Don't Care High

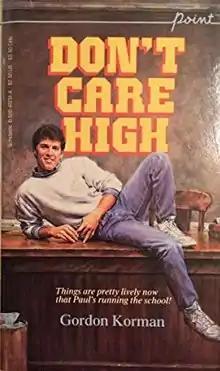
First edition

Paul Abrams has just moved to New York City with his parents. He starts at tenth grade in a new high school, Don Carey High School, which has earned the nickname "Don't Care High" for prevalent student apathy.